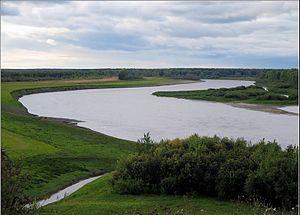
La Toura, également connue sous le nom Dolgaïa, est une rivière de Sibérie, en Russie d'Asie, qui coule dans les oblasts de Sverdlovsk et de Tioumen.
Le Tavda est une race de petits chevaux de trait, originaire de Russie.